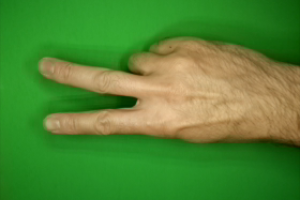
Label: scissors